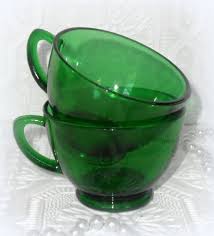
Label: glass